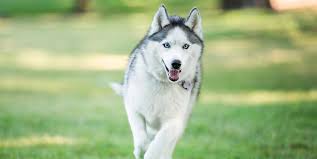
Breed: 232-n000083-Eskimo_dog